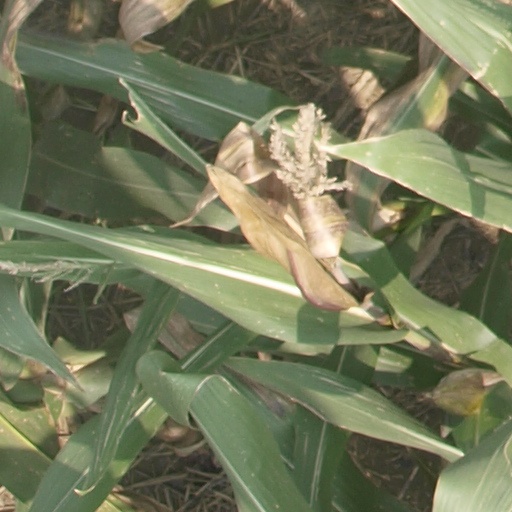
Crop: maize; corn